Maria Luisa Doseva-Georgieva

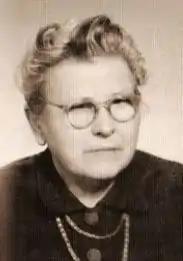

Maria Luisa Doseva-Georgieva (8 September 1894 – 11 April 1975) was one of the first two women licensed as an architect in Bulgaria. She built many well-known sites in the city of Burgas, including the Boulevard Hotel, the residence of , many commercial buildings, as well as schools. In 1968, she was awarded a gold badge and made an honorary member of the .